Sky position (RA, Dec in degrees): 215.263, 1.524
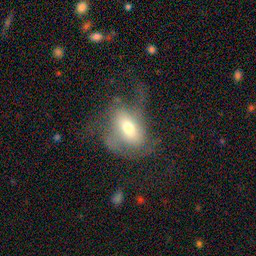
Galaxy morphology: Disturbed Galaxies